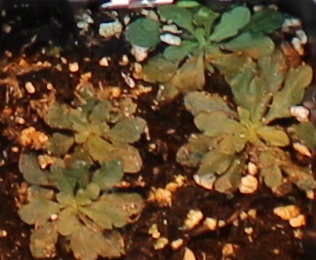
Label: Horseweed